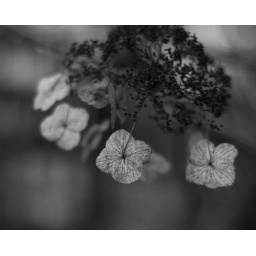
hydrangea in black and white